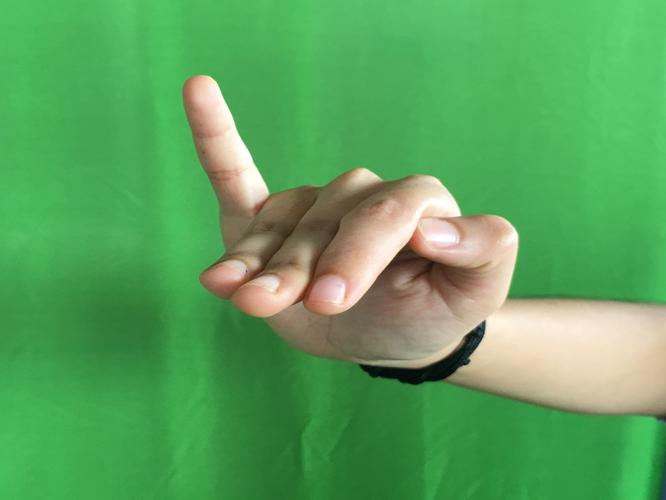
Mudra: Hamsapaksha
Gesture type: double_hand